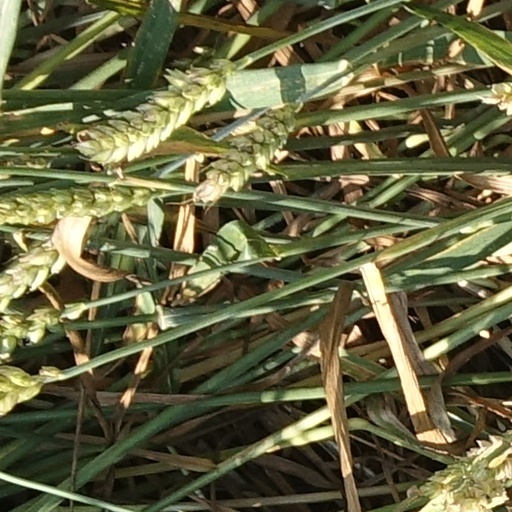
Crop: wheat